Hamari Adhuri Kahani

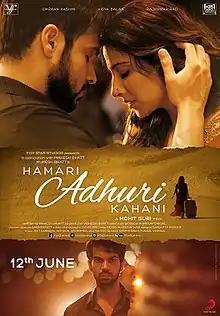
Theatrical release poster

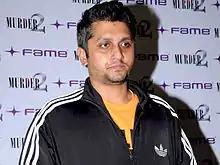
Mohit Suri

Hamari Adhuri Kahani is a 2015 Indian Hindi-language musical romantic drama film directed by Mohit Suri and produced by Mahesh Bhatt under the banners of Vishesh Films and Fox Star Studios. The film stars Emraan Hashmi, Vidya Balan and Rajkummar Rao in lead roles.